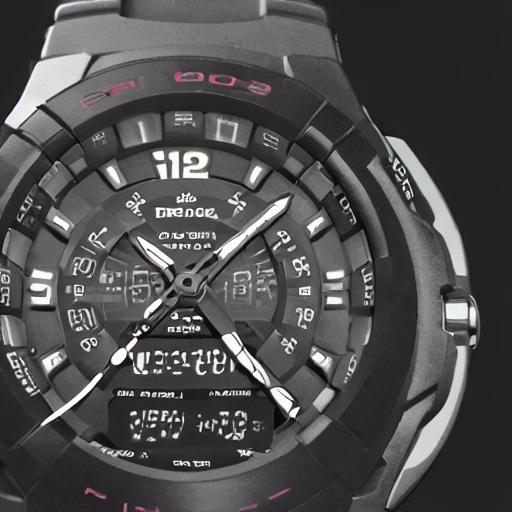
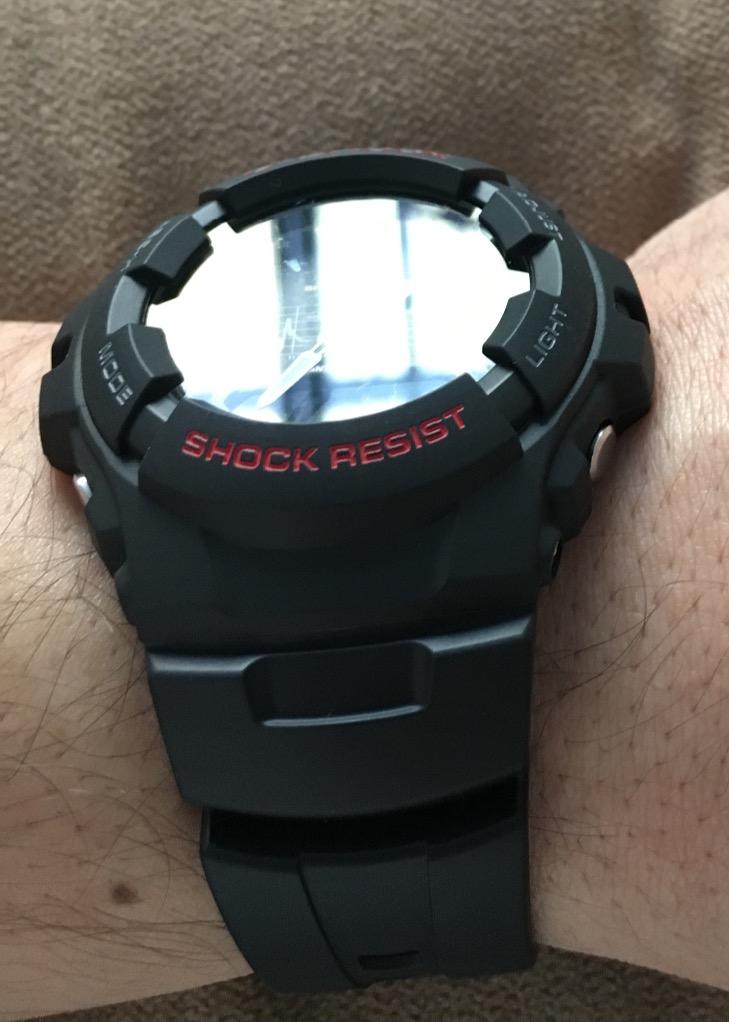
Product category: accessories_watch
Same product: no